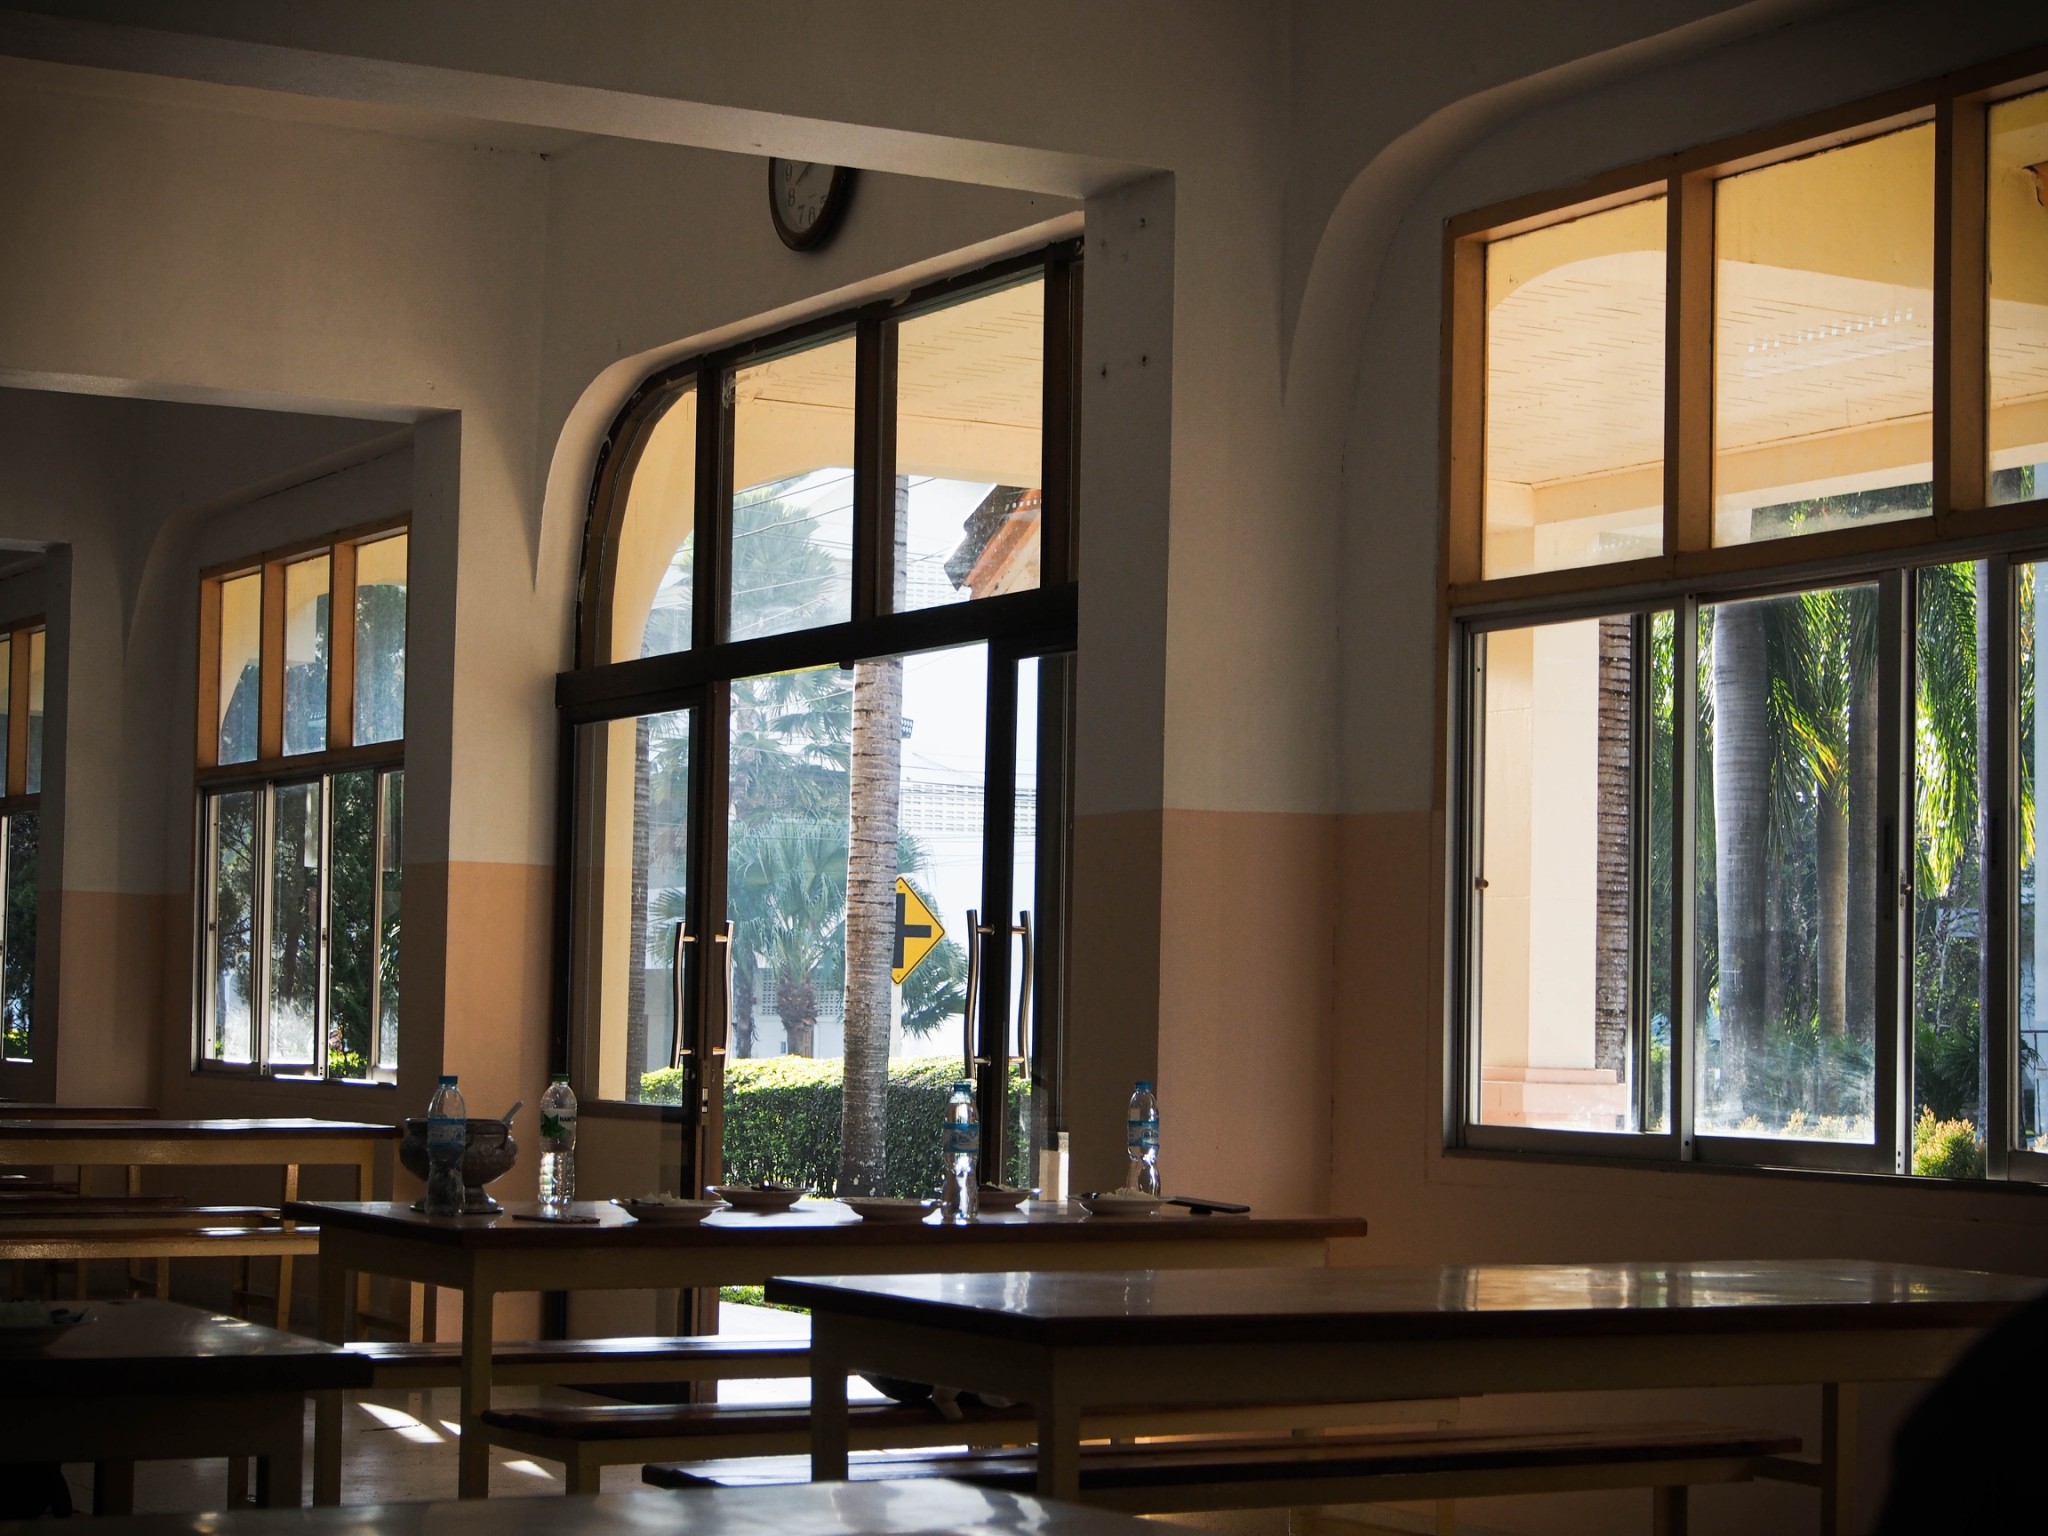
school, room, property, building, window, interior design, architecture, house, lighting, furniture, home, ceiling, daylighting, table, glass, sash window, tree, real estate, wood, floor, shade, loft, estate